Ogura Hyakunin Isshu

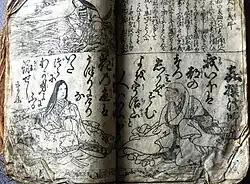
An Edo-period illustrated "Hyakunin Isshu" book, with Priest Kisen and Ono no Komachi

A poem by Emperor Tenji about the hardships of farmers. Teika chose this poem from the "Gosen Wakashū":